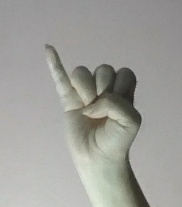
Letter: meem